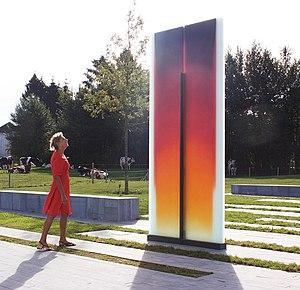
sculpture monumentale fusion, parvis du musée MusVerre
Udo Zembok est un artiste plasticien franco-allemand.